Julien Anziani

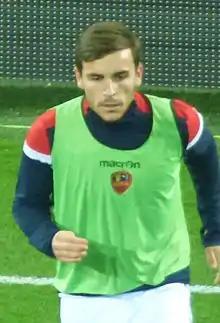
Anziani with Gazélec Ajaccio in 2018

Julien Anziani (born 23 June 1999) is a French professional footballer who plays as a midfielder for club AC Ajaccio.